Godflesh (EP)

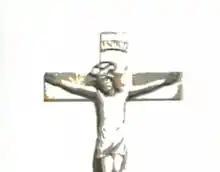
A still frame from the video for "Avalanche Master Song" that depicts religious imagery typical to Godflesh

"Avalanche Master Song", the EP's introduction and a track that MetalSucks described as a "classic", is one of few Godflesh songs accompanied with a music video. Directed by three fans of the band (Jack Sargent, Julian Weaver and Stephanie Watson) who had followed Broadrick since his days drumming with Head of David, the video comprises bootleg recordings of early Godflesh concerts. Some of the footage is from the band's first public show in Brixton, London. Interspersed among performance clips are brief shots of Christian iconography, something typical to Godflesh. This video was officially released for the first time in 2001 on the compilation "In All Languages". The title "Avalanche Master Song" is derived from two Leonard Cohen songs, "Avalanche" and "Master Song" from 1971 and 1967 respectively.